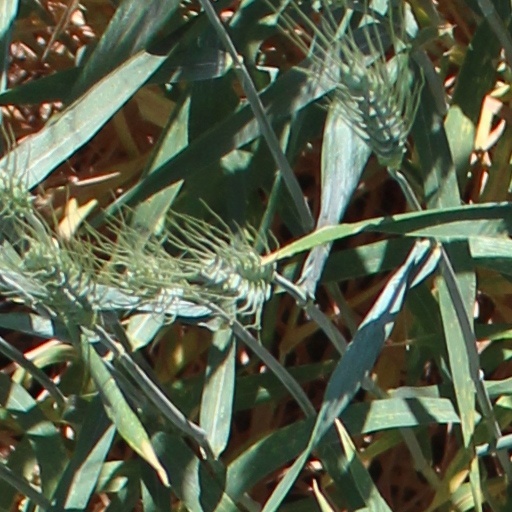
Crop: wheat